Jimmie Wilson (singer)

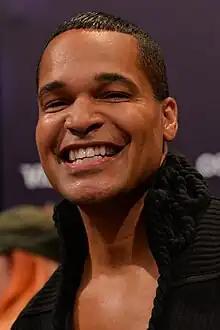
Wilson in 2017

Jimmie Wilson (born February 7, 1981) is an American singer and musical theatre actor. He represented in the Eurovision Song Contest 2017, with the song "Spirit of the Night" in a duet with Sammarinese singer Valentina Monetta but failed to qualify for the final.